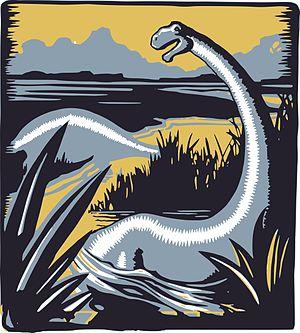
Le Dragon de Brosno, également appelé Brosnya, est le nom donné à une créature lacustre faisant partie du folklore russe qui vivrait dans le lac Brosno près d'Andreapol dans l'oblast de Tver situé à l'ouest de la Russie. Il est décrit comme ressemblant à un dragon ou à un plésiosaure et est le sujet de nombreuses légendes régionales, certaines d'entre elles remontant au XIIIᵉ siècle.